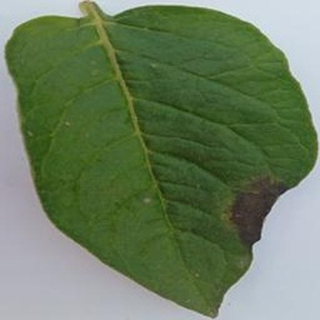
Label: potato_late_blight